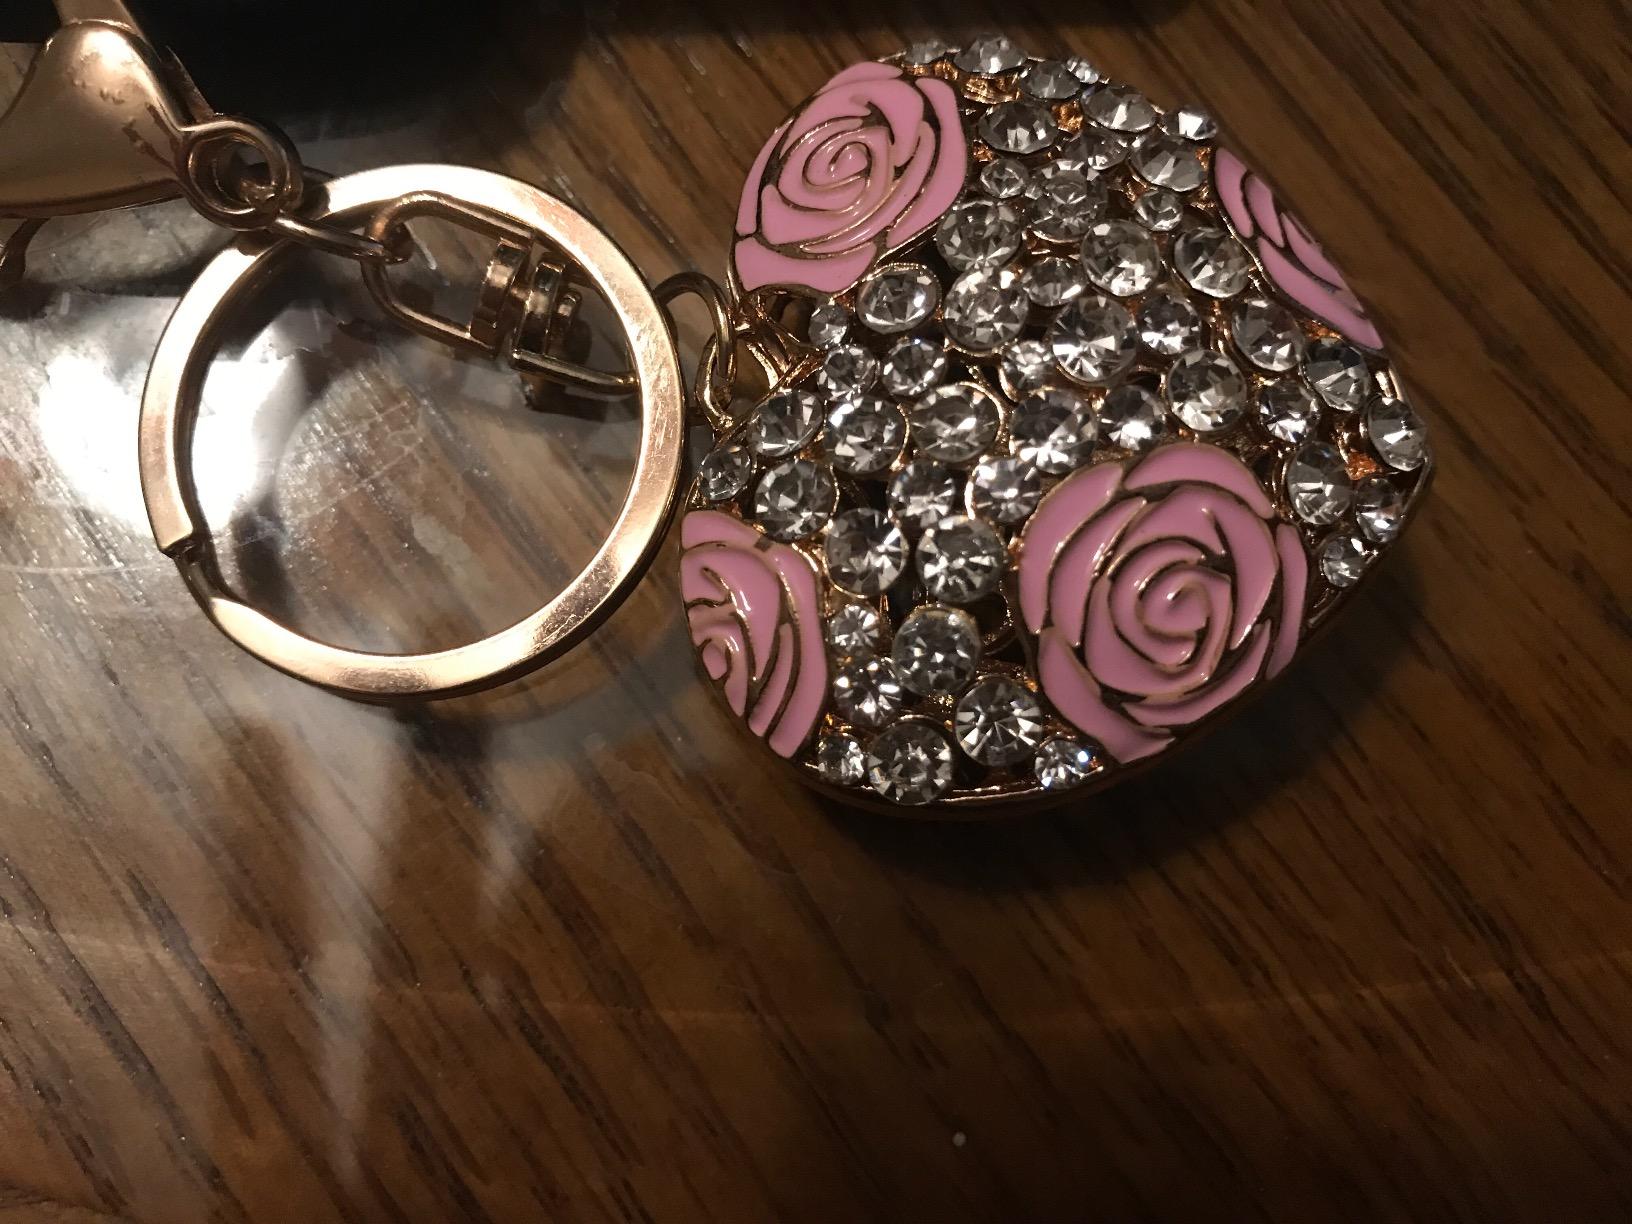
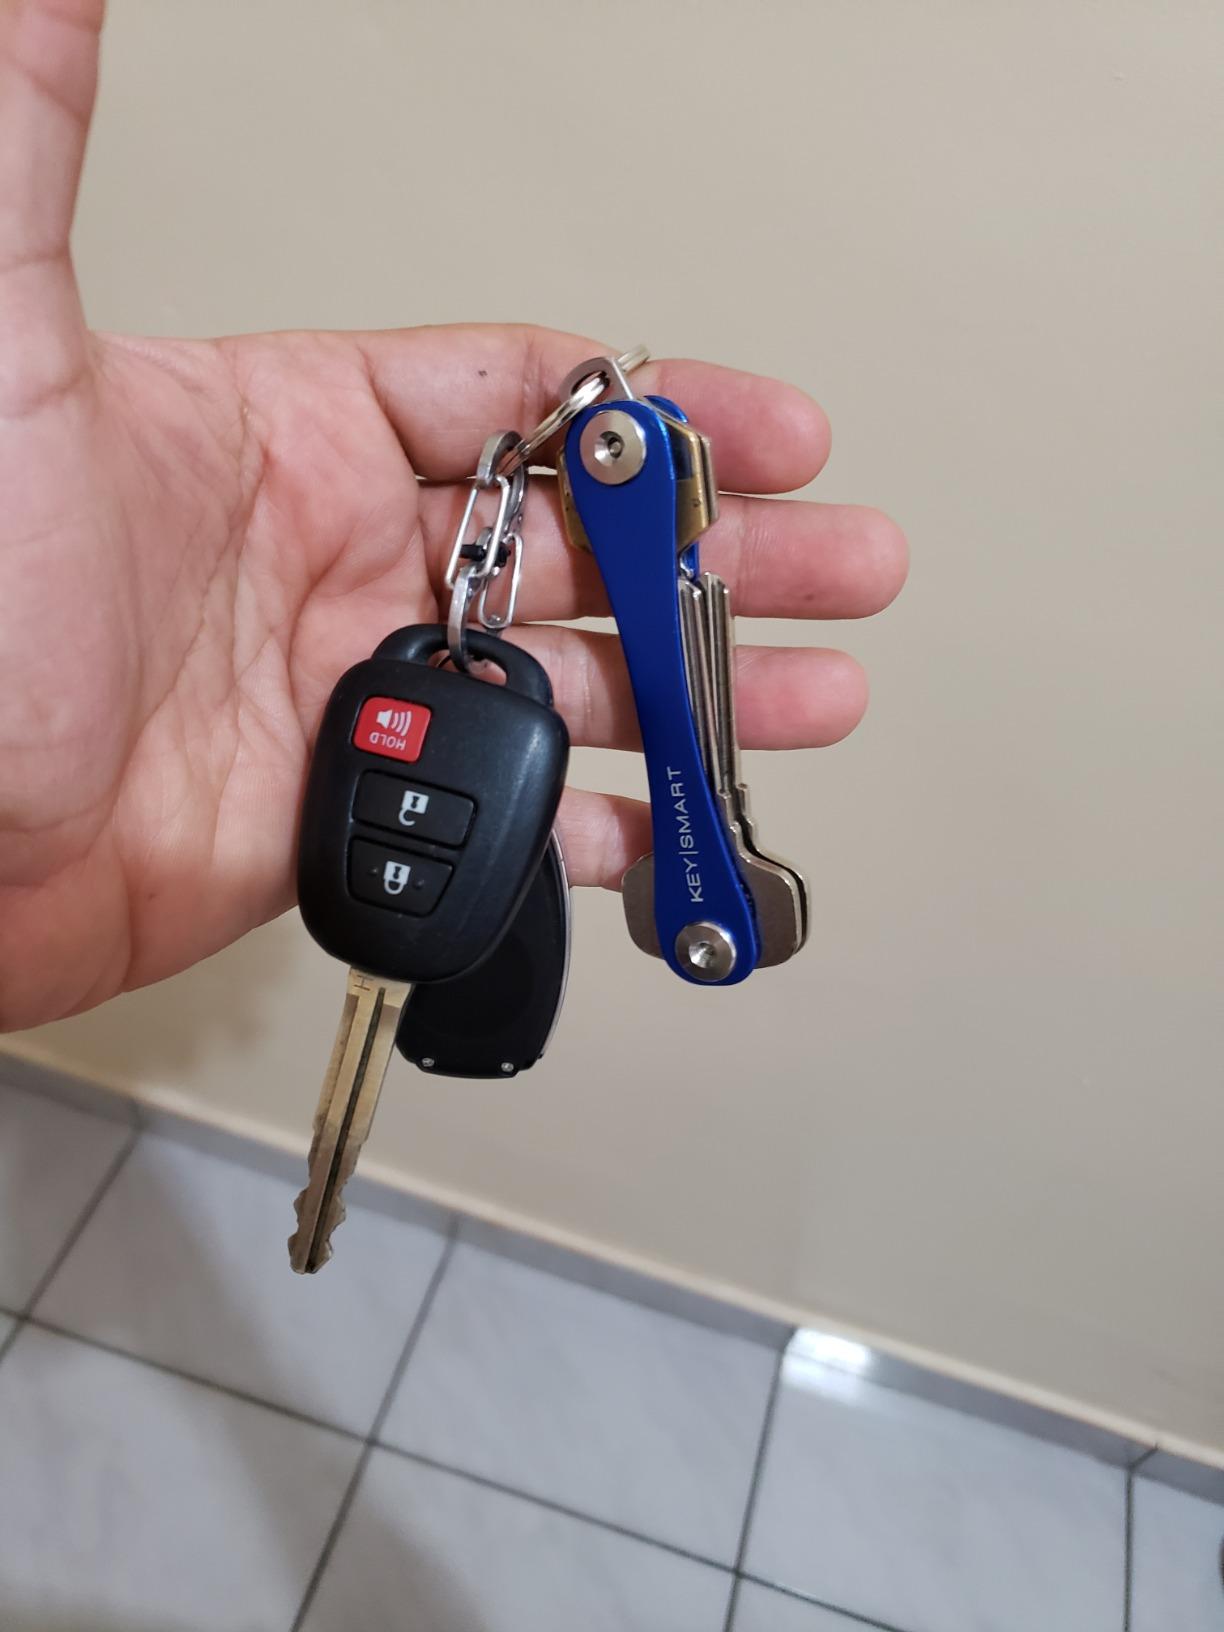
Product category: accessories_keychain
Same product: no